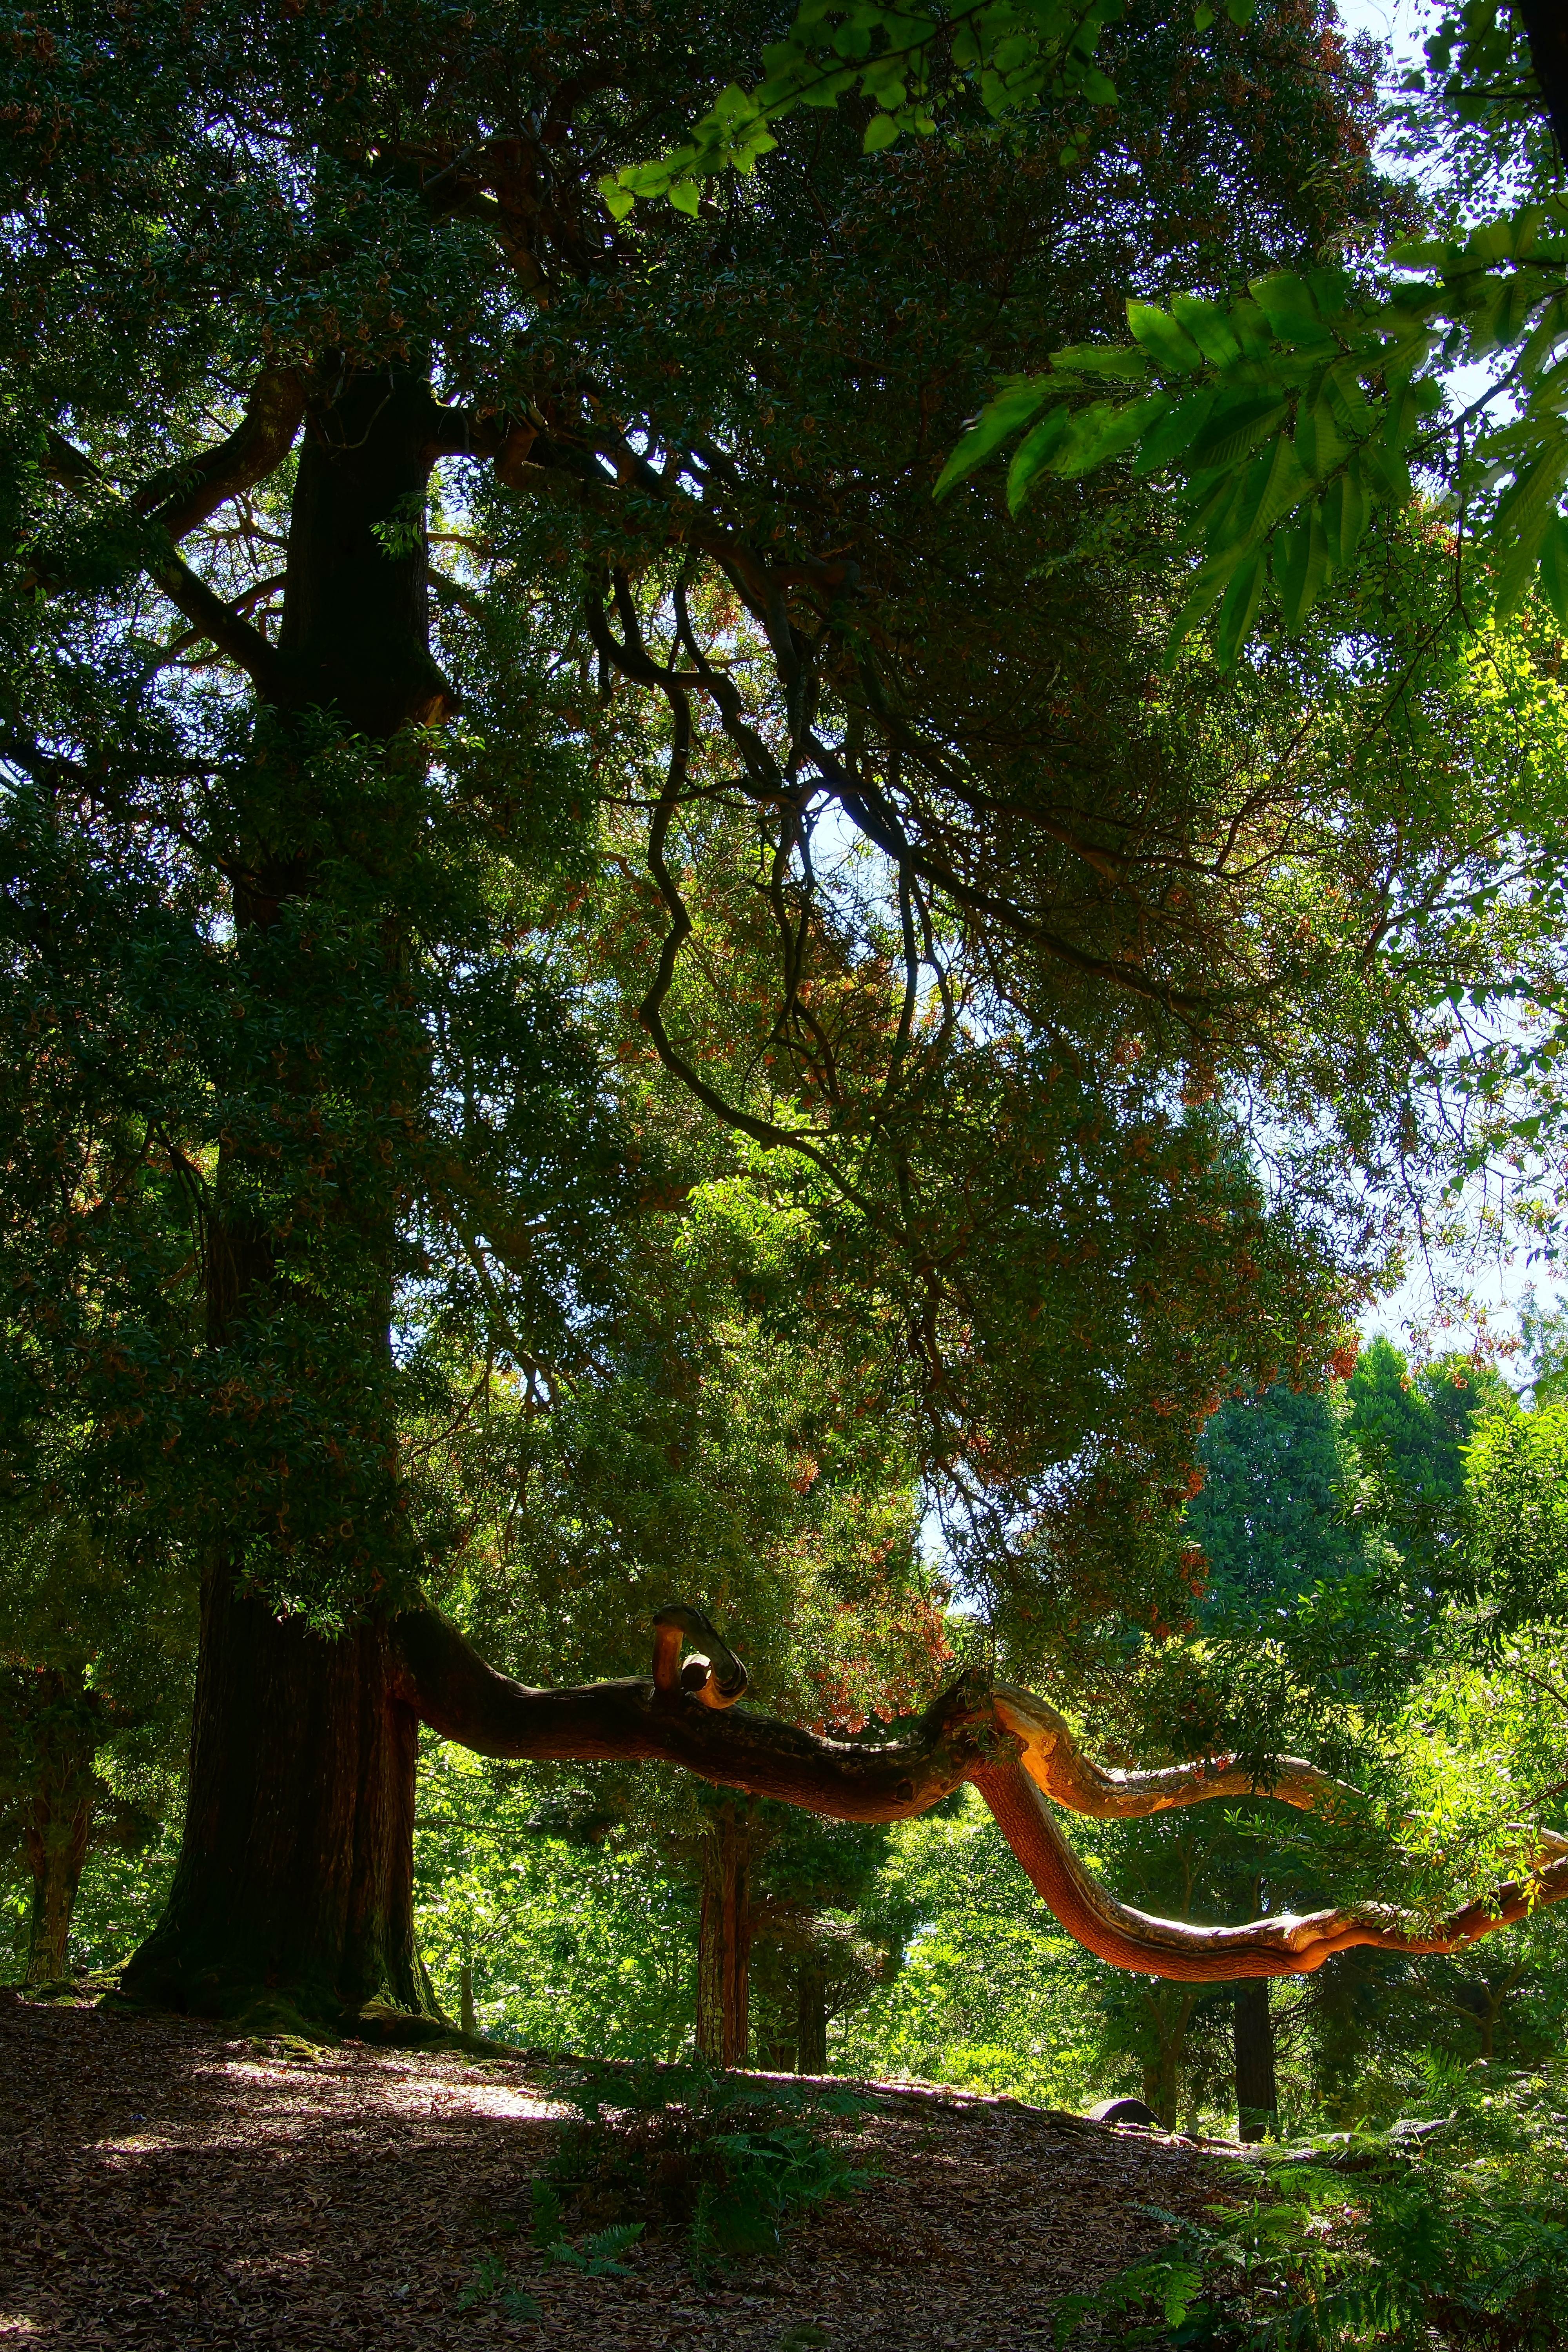
landscape, tree, nature, forest, branch, plant, sunlight, leaf, flower, photo, green, jungle, autumn, botany, garden, flora, spain, deciduous, galicia, pontevedra, grove, paisajes, woodland, habitat, a77, ecosystem, espana, g, ggl1, gaby1, xovesphoto, xelodegalicia, sonya77v, sonyslta77v, tamron55200, gabrielcoru a, lagocasti eira, biome, old growth forest, natural environment, woody plant, land plant